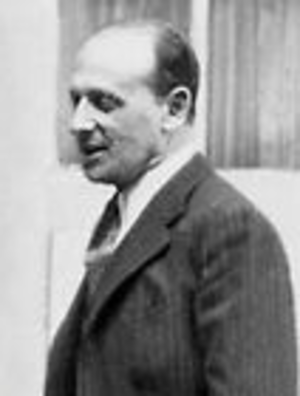
Jacques Rueff (1896-1978), économiste et homme politique français, conseiller économique, académicien
Cet article présente la liste des membres de l'Académie française, rangée par ordre chronologique de leur élection à chaque fauteuil. Cette liste est précédée d'une liste réduite portant uniquement sur les membres actuels et présentée successivement selon quatre modes de rangement : par ordre alphabétique, par numéro de fauteuil, par date d'élection et par date de naissance.
Jacques Léon Rueff, né le 23 août 1896 à Paris et mort le 23 avril 1978 dans la même ville, est un haut fonctionnaire et économiste français, qui a joué un rôle majeur dans les politiques économiques menées dans les années 1930 et surtout à partir de 1958.